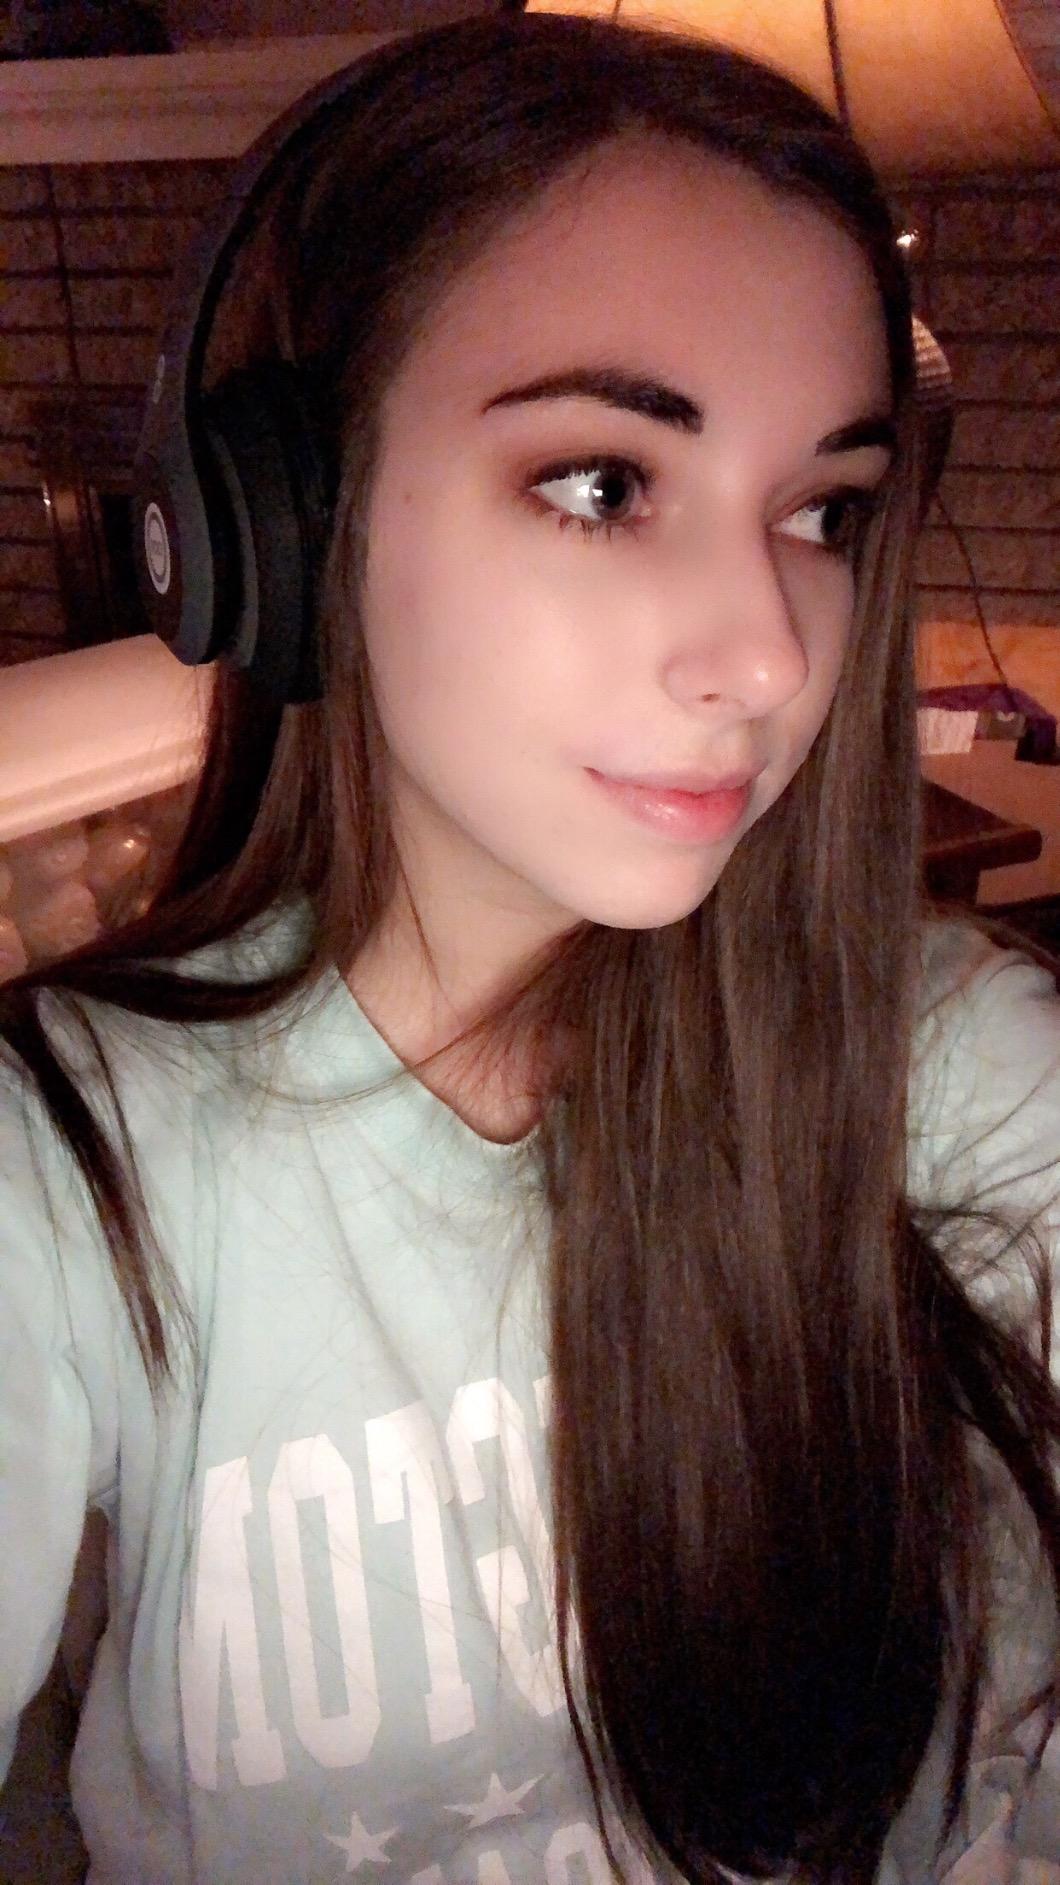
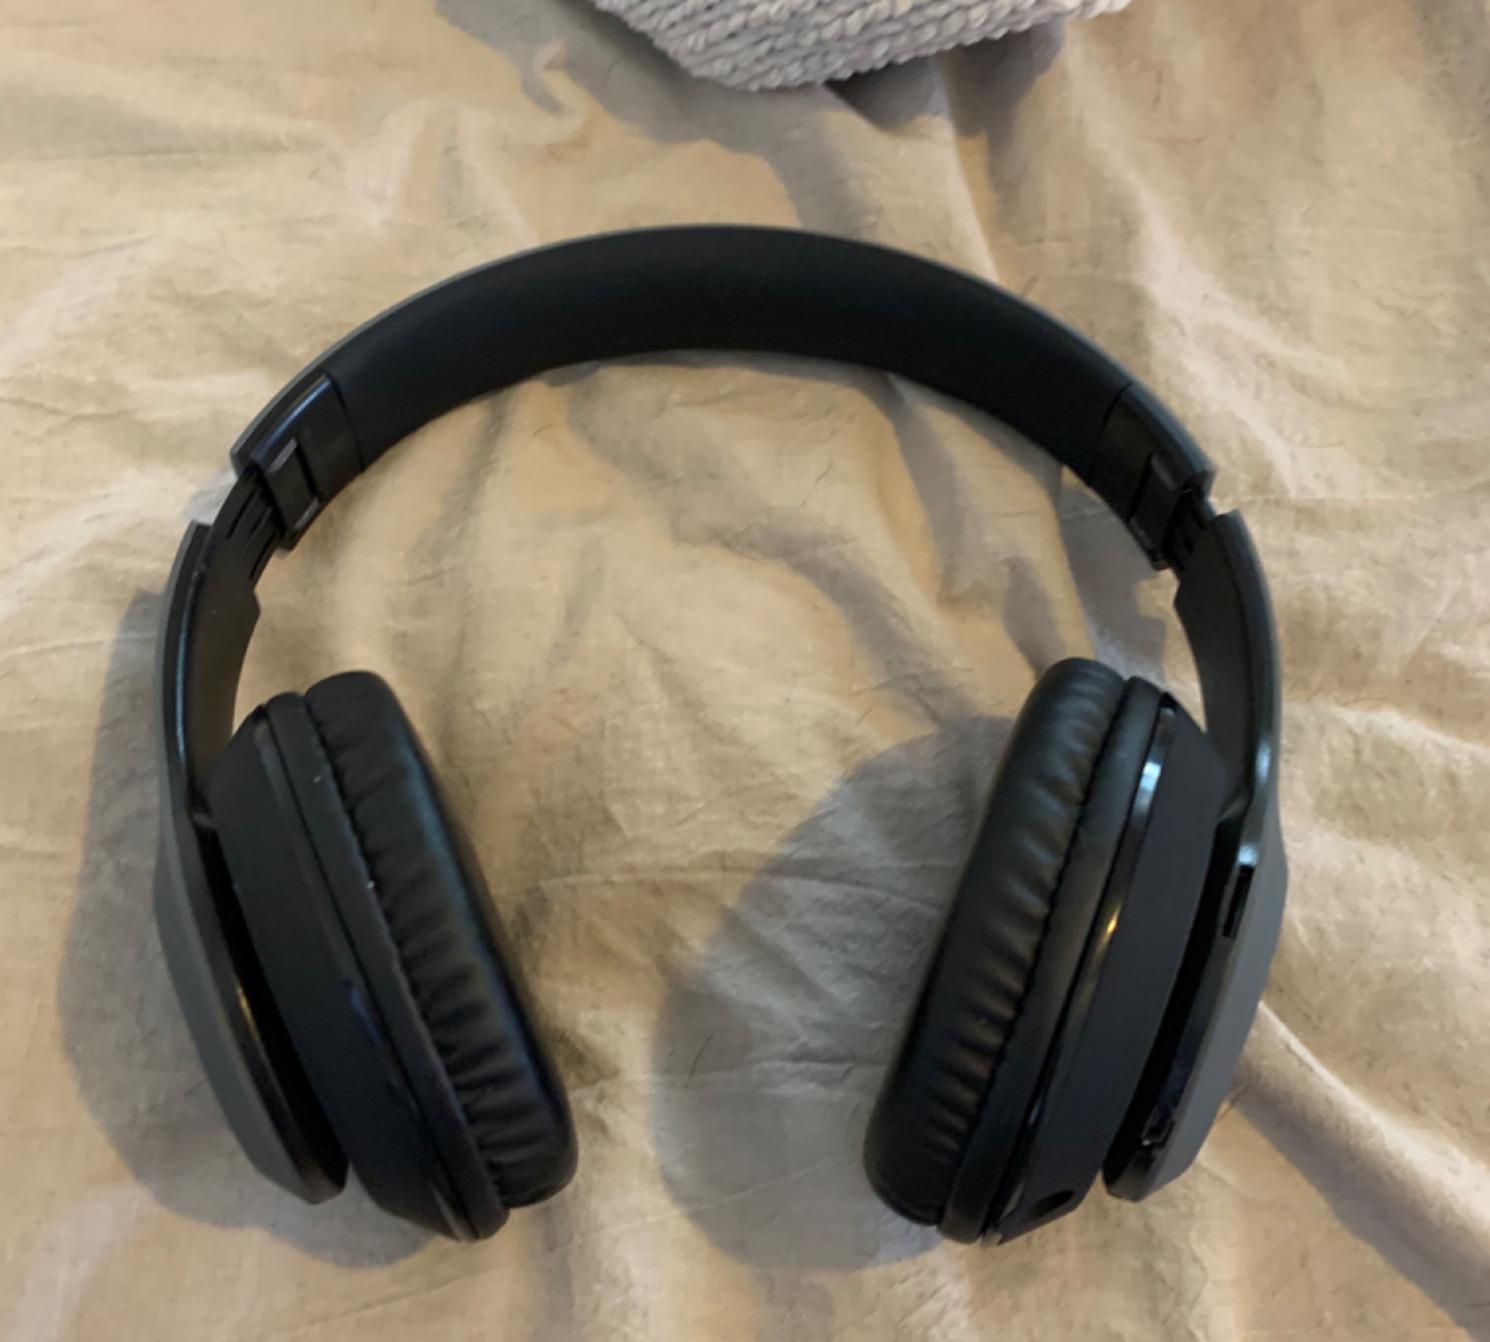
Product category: headphones
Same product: yes